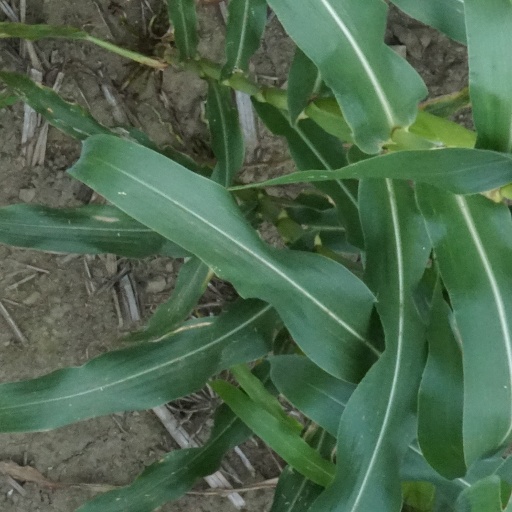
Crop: maize; corn